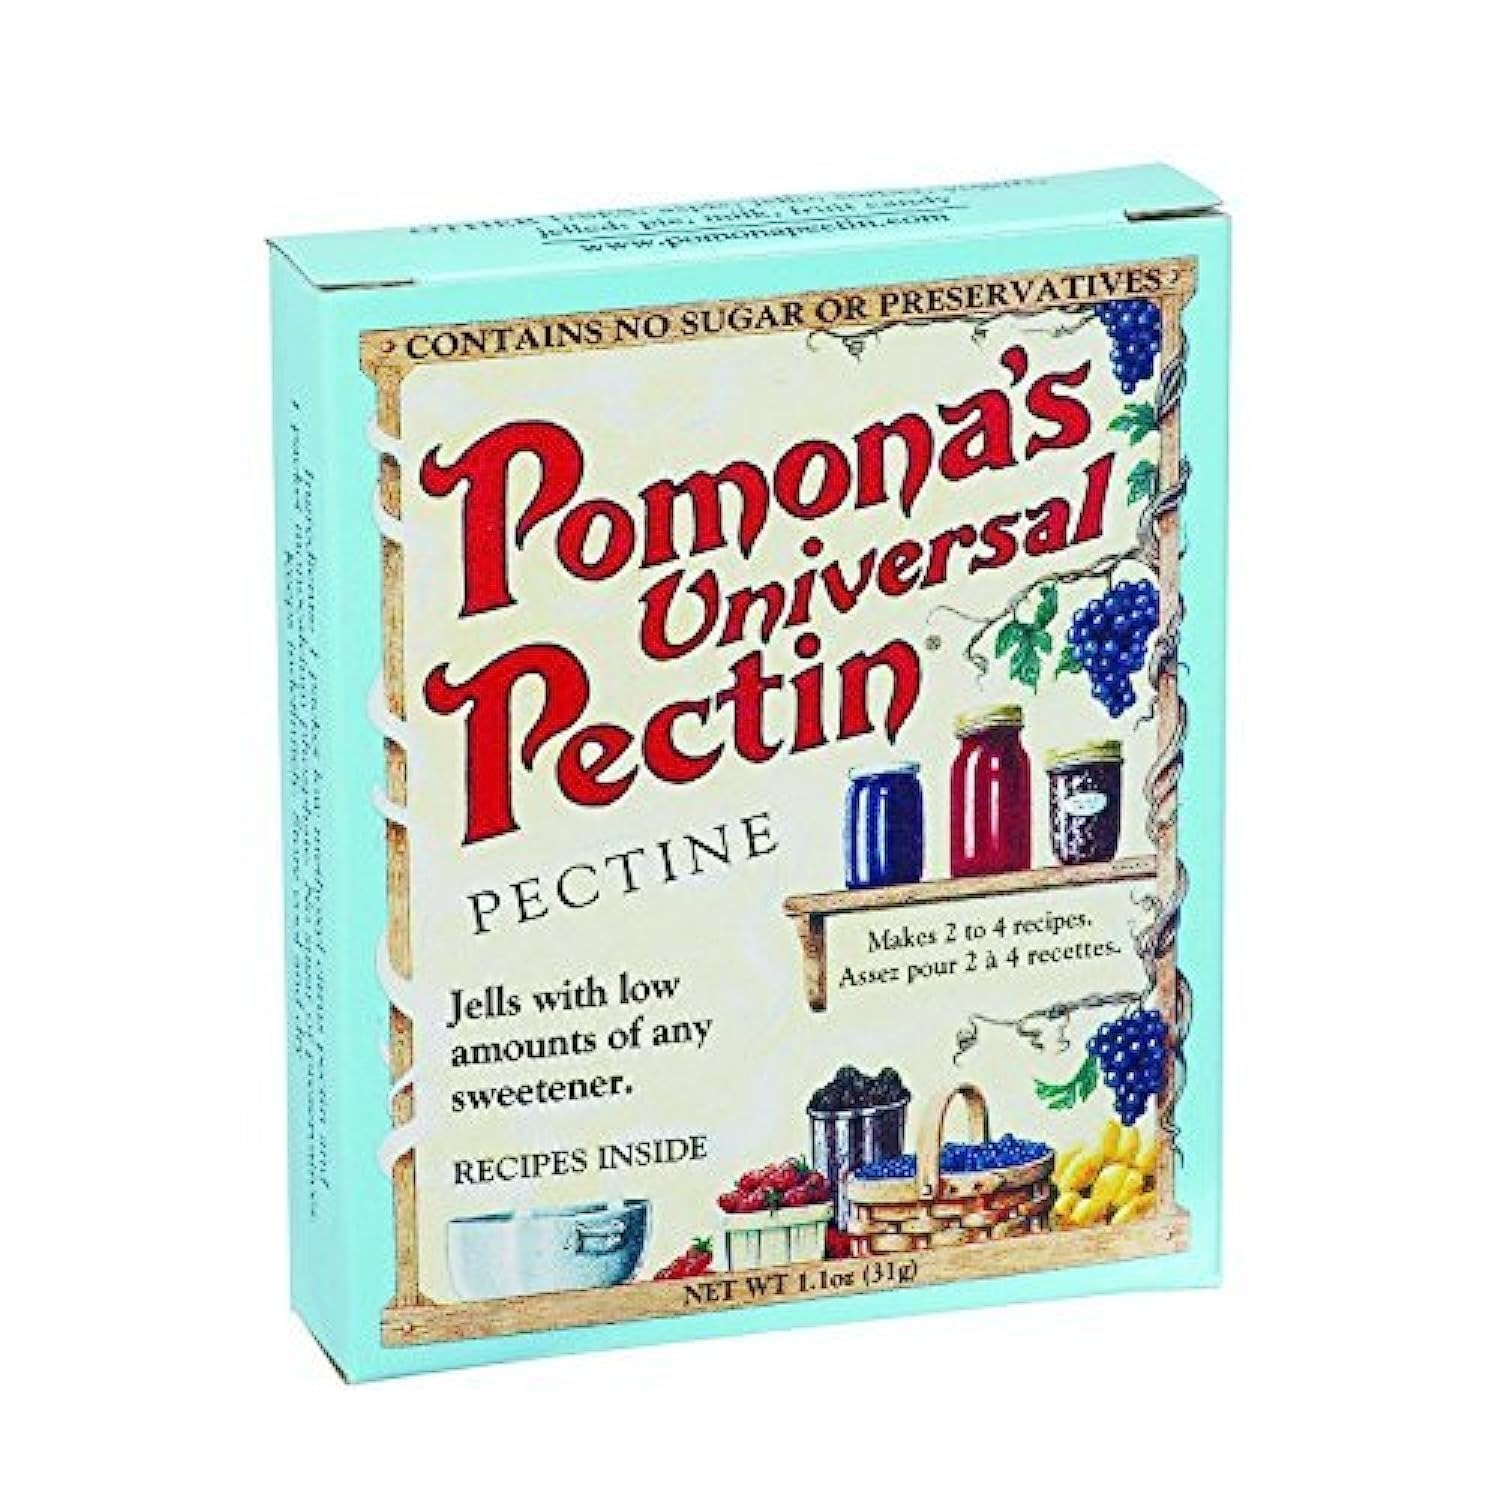
Item Name: Pomona's Pectin Universal Pectin No Sugar ( 24x1 OZ) ( Value Bulk Multi-pack)
Value: 1.0
Unit: Count

Price: 6.49